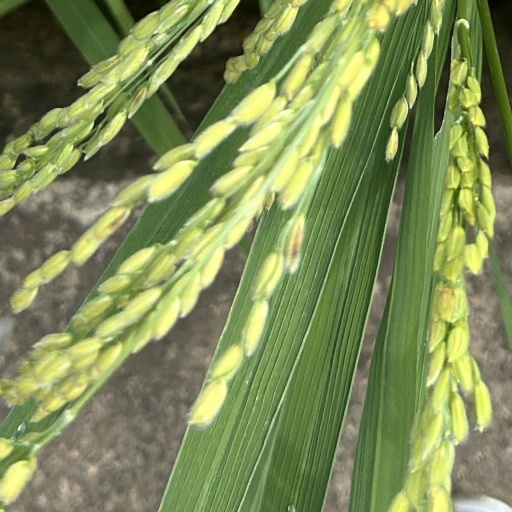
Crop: rice